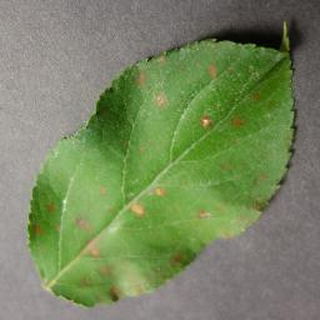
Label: apple_cedar_apple_rust